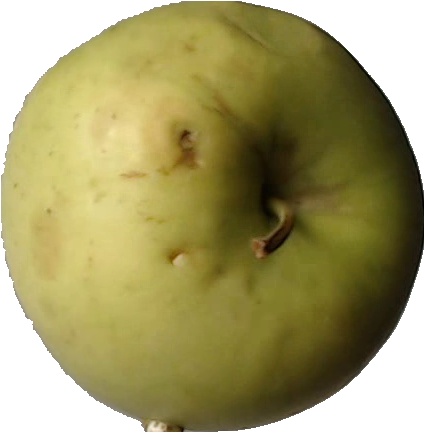
Label: apple_golden_3